National Museum of African American History and Culture

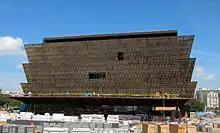
Construction in September 2015

The NMAAHC became the deepest museum on the National Mall. Excavators dug below grade to lay the foundations, although the building itself will be only deep. The museum is located at a low point on the Mall, and groundwater puts on the walls. To compensate, per minute of water were pumped out every day during construction of the foundation and below-grade walls, and a slurry of cement and sand injected into forms to stabilize the site. Lasers continually monitored the walls during construction for any signs of bulging or movement.